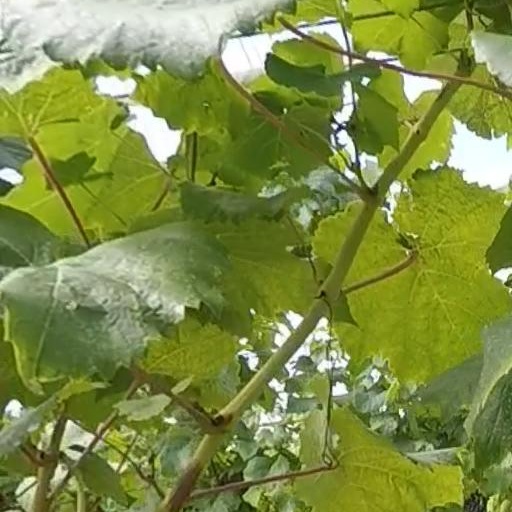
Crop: grape